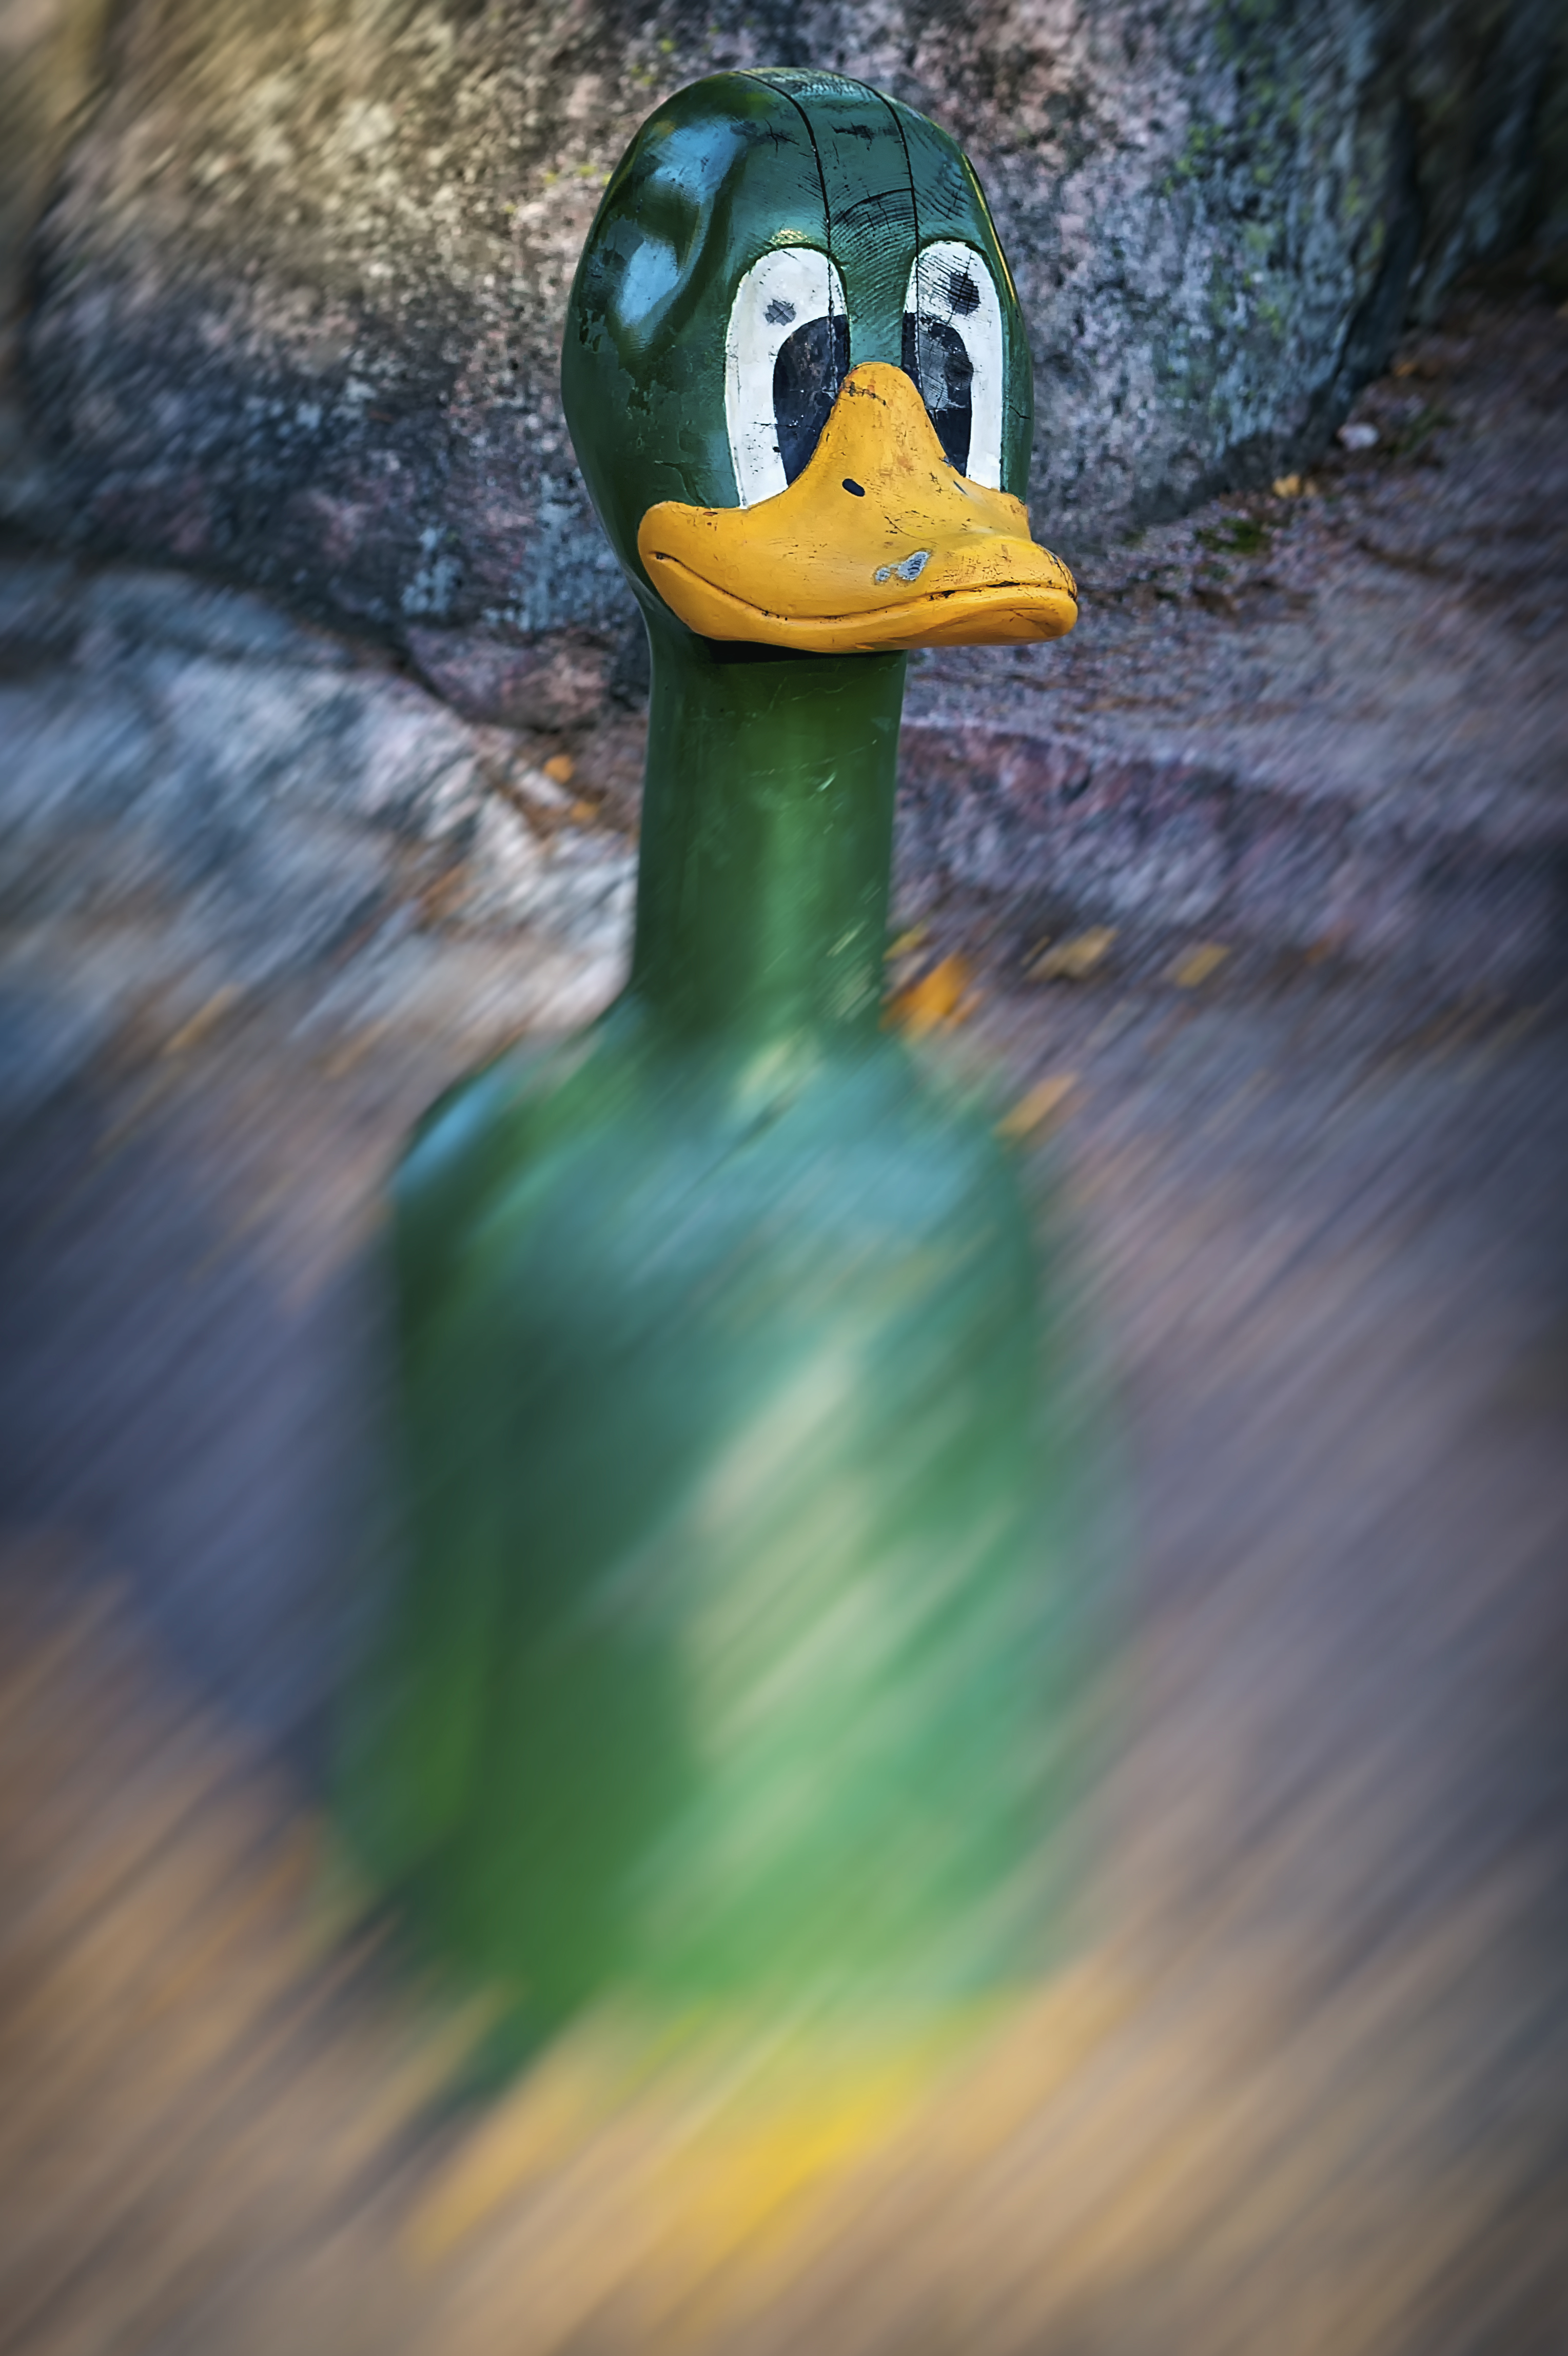
bird, blur, green, reflection, beak, color, park, blue, yellow, duck, finland, helsinki, waterfowl, water bird, mallard, pihlajamki, vuolukivenpuisto, ducks geese and swans